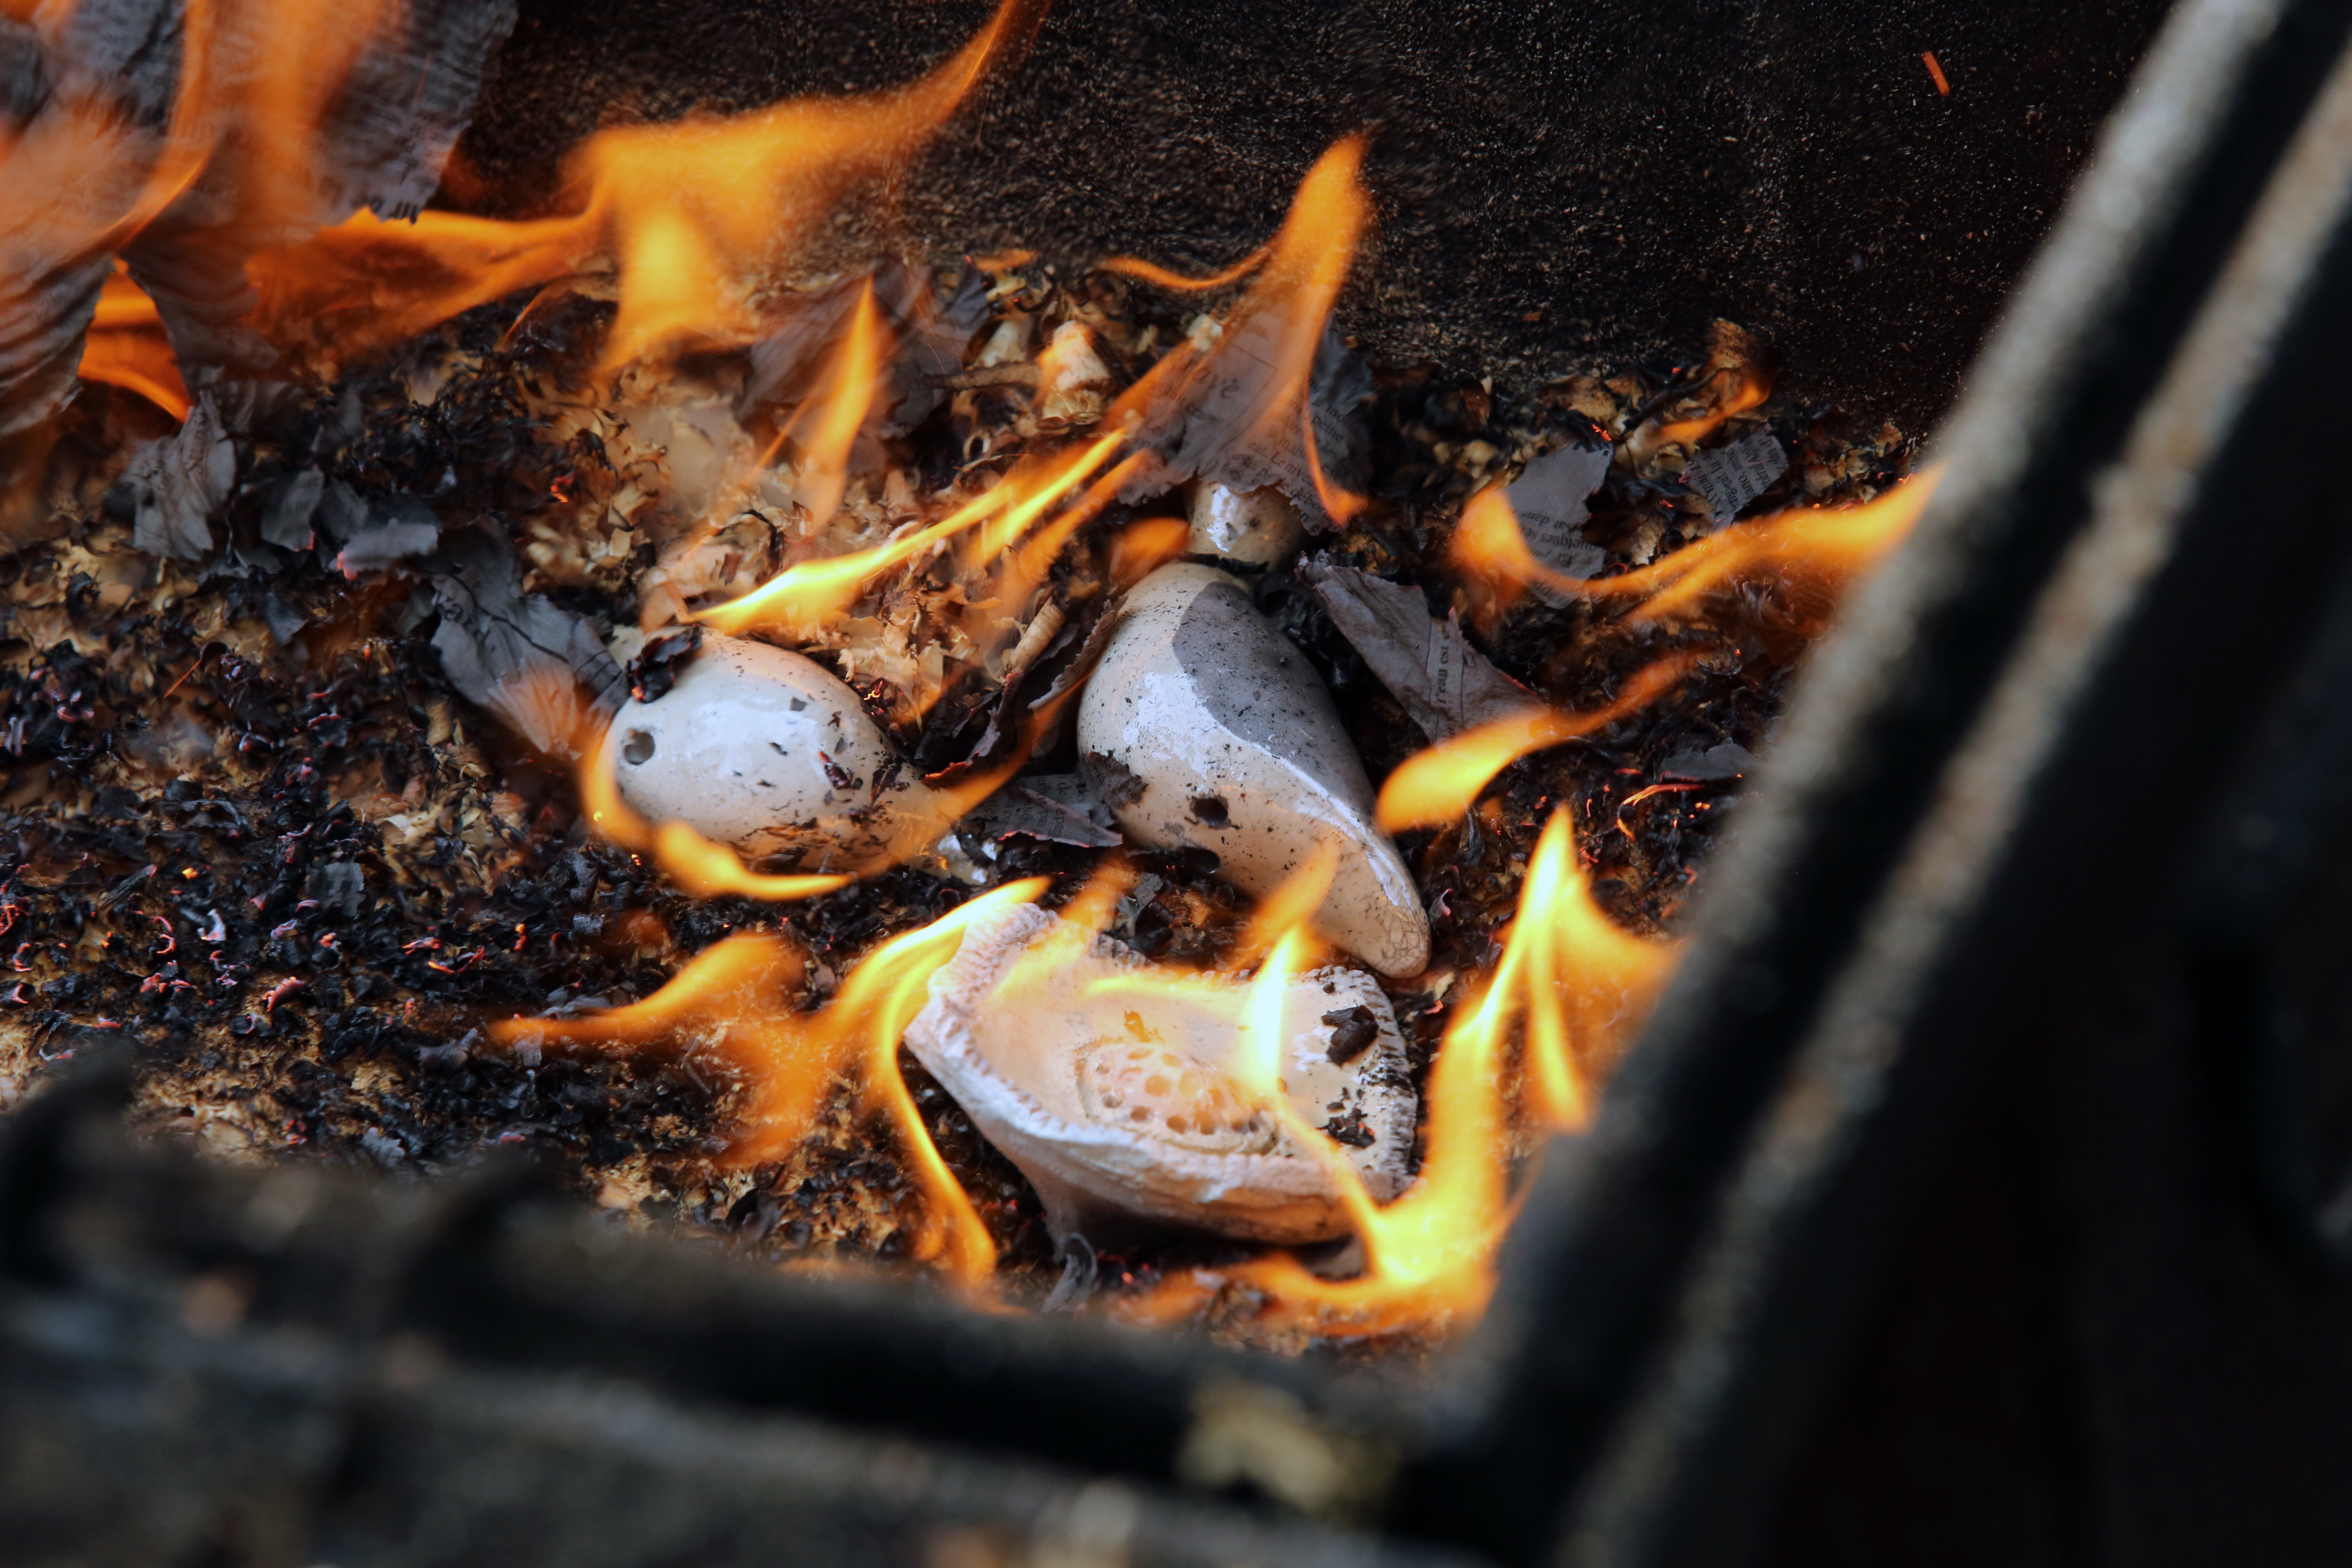
workshop, france, europe, ceramic, canon, flame, fire, soil, campfire, pottery, feuer, flammes, isasza, languedocroussillon, hrault, eos5d, cramique, poterie, exterieur, cuisson, ateliercratif, maillage, emaillierung, enamelling, alchimie, modelage, flammen, keramisch, travaildufeu, macro photography